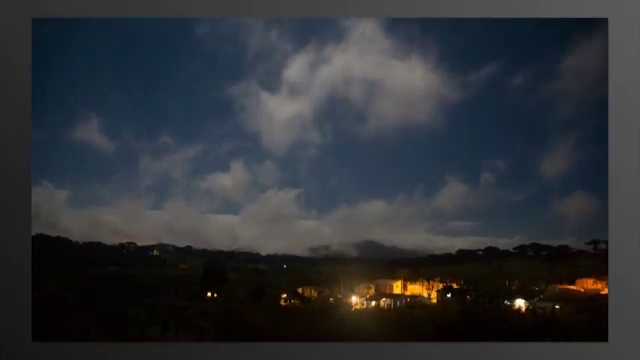
Fire: no
Smoke: no